Devil's Beef Tub

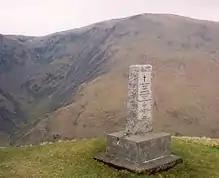
The monument to John Hunter

The Devil's Beef Tub (Marquis of Annandale's Beef-Tub, Beef-Stand, MacLaren's Leap) is a deep, dramatic hollow in the hills north of the Scottish town of Moffat. The hollow is formed by four hills, Great Hill, Peat Knowe, Annanhead Hill and Ericstane Hill. It is one of the two main sources of the River Annan.